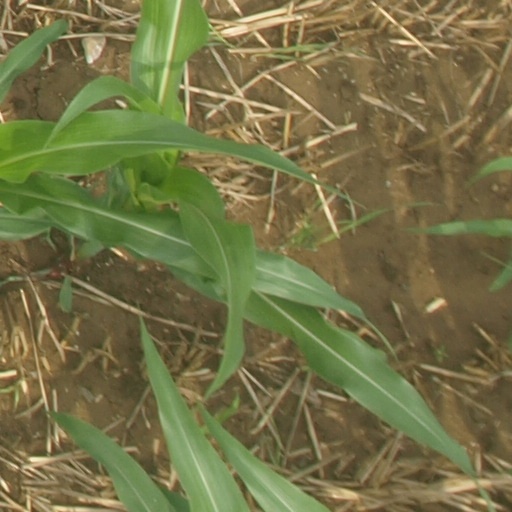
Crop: maize; corn